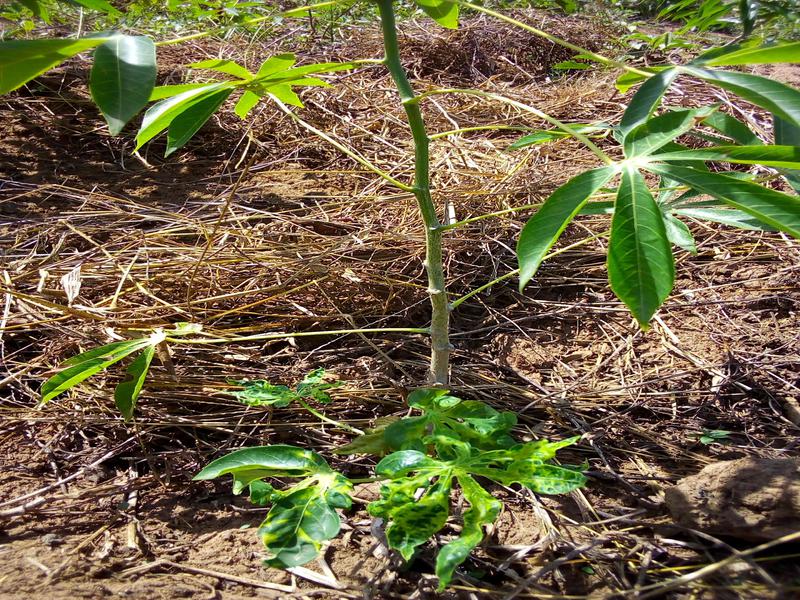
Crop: cassava
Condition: mosaic_disease